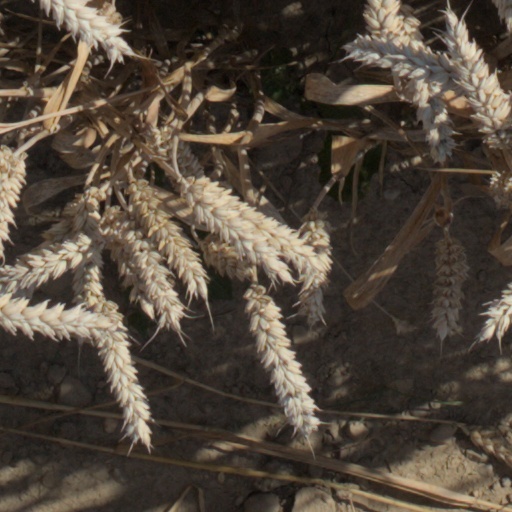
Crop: wheat